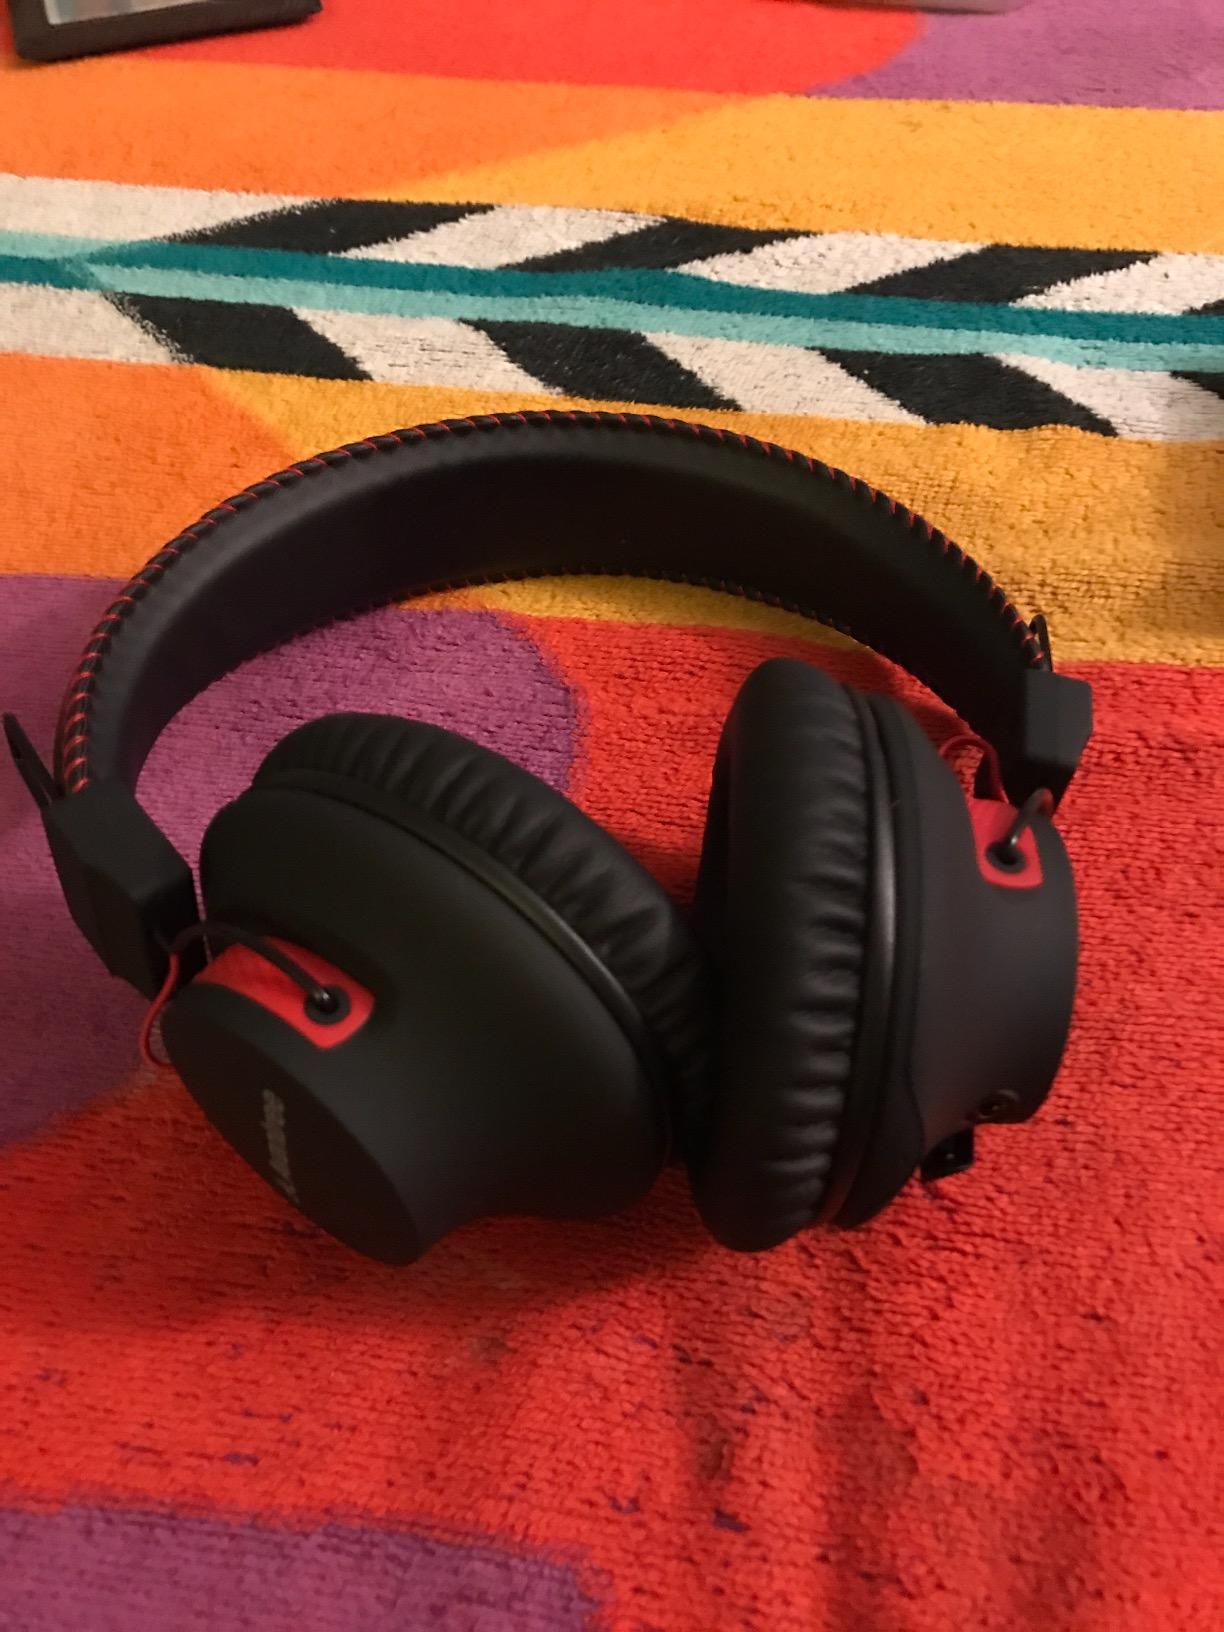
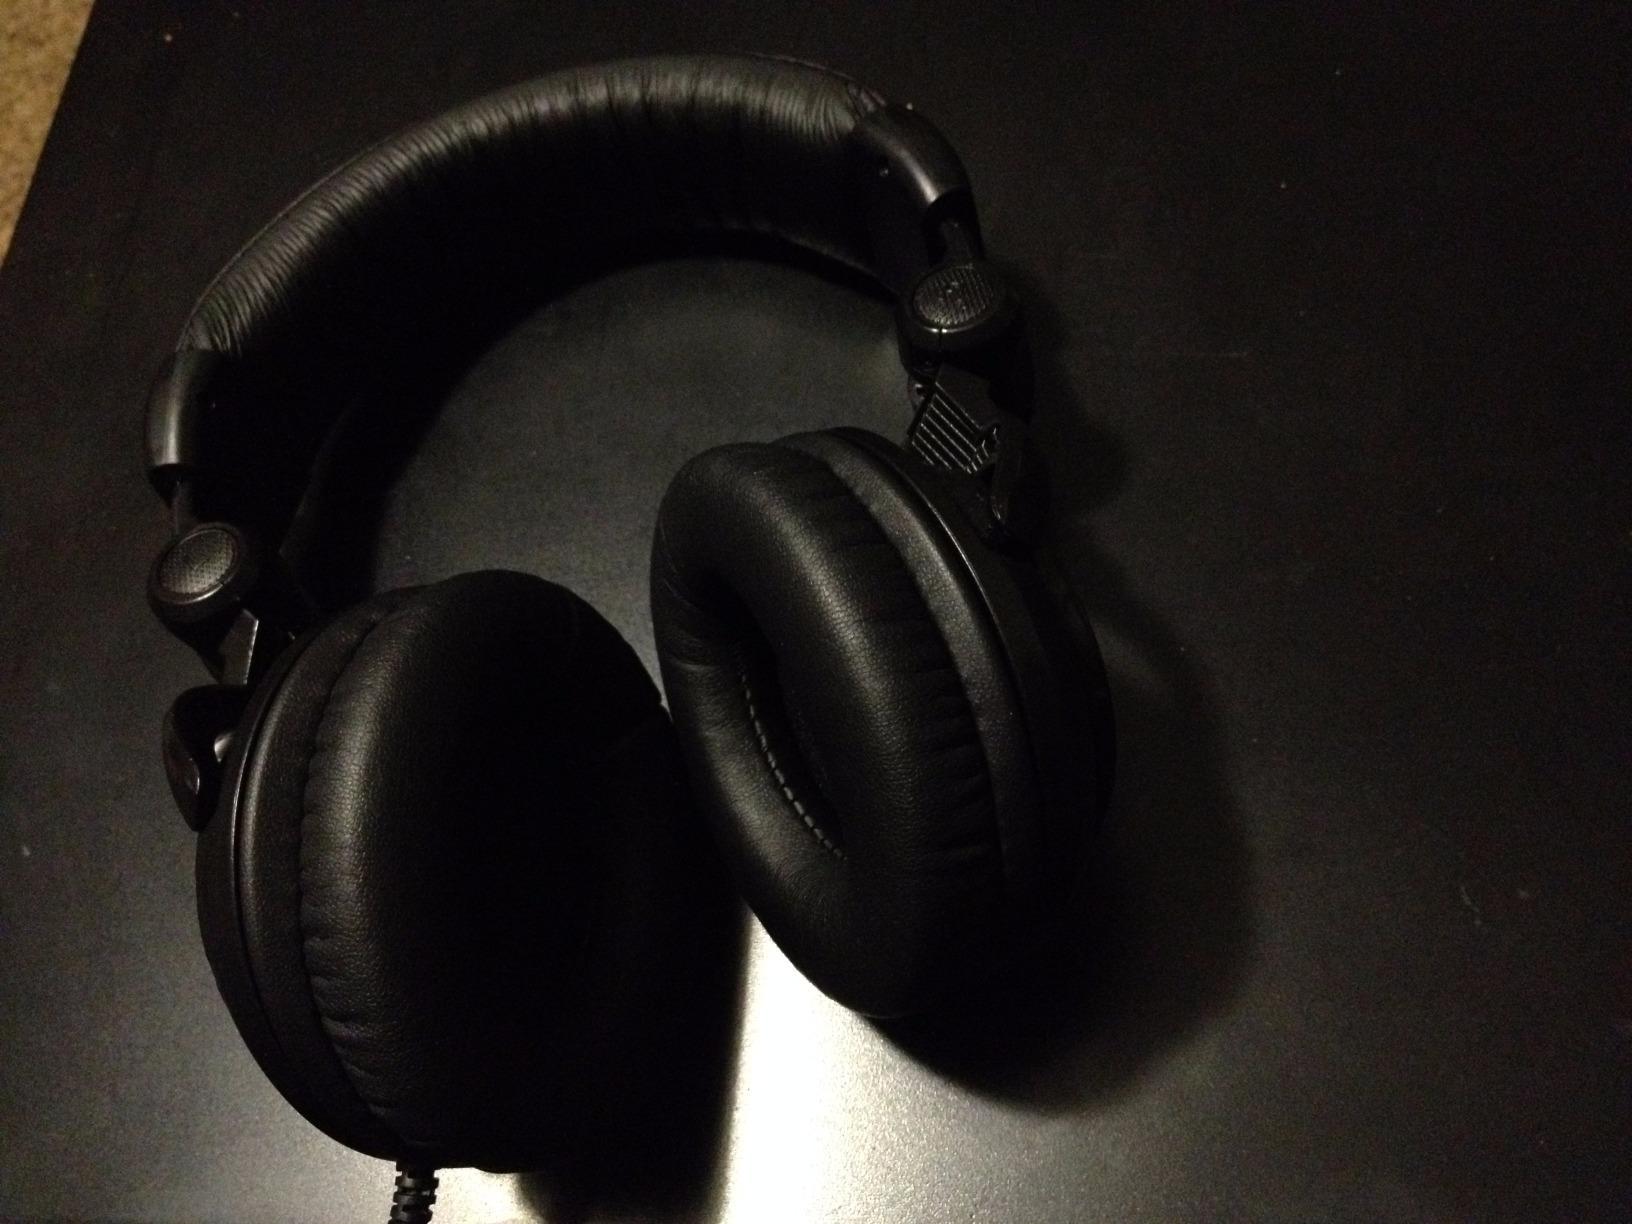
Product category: headphones
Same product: no